Archibald Norman McLeod

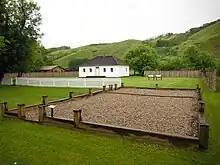
Fort Dunvegan, built by McLeod in 1805.

Archibald entered the North West Company as a clerk, probably through the interest of one of the partners, Alexander McLeod, some time before 1793, and became a partner in the NWC in 1796. He was stationed in the Lower Fort des Prairies department in 1794–5, and in 1800-1 he was in charge of the Swan River district, wintering at Fort Alexandria, where he kept a journal that survives. From 1802 to 1808, he was working in the Athabaska district. In 1805, he established Fort Dunvegan, named for his family's ancestral home, Dunvegan Castle. He retired from wintering in the wilds in 1809. He was named a justice of the peace for the Western Territories in 1809 and then for Montreal district in 1810. McLeod was an officer in the militia and served during the War of 1812. He did not run for reelection to the assembly in 1814. McLeod was one of the instigators of the Battle of Seven Oaks.